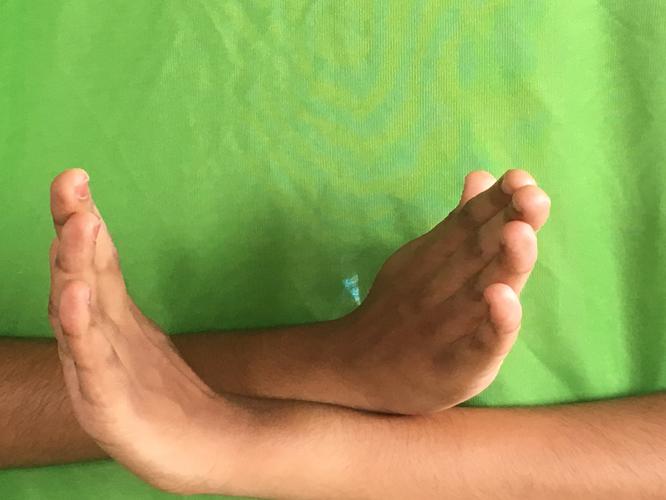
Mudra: Swastikam
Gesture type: double_hand